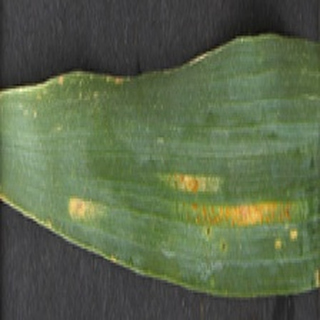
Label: wheat_yellow_rust